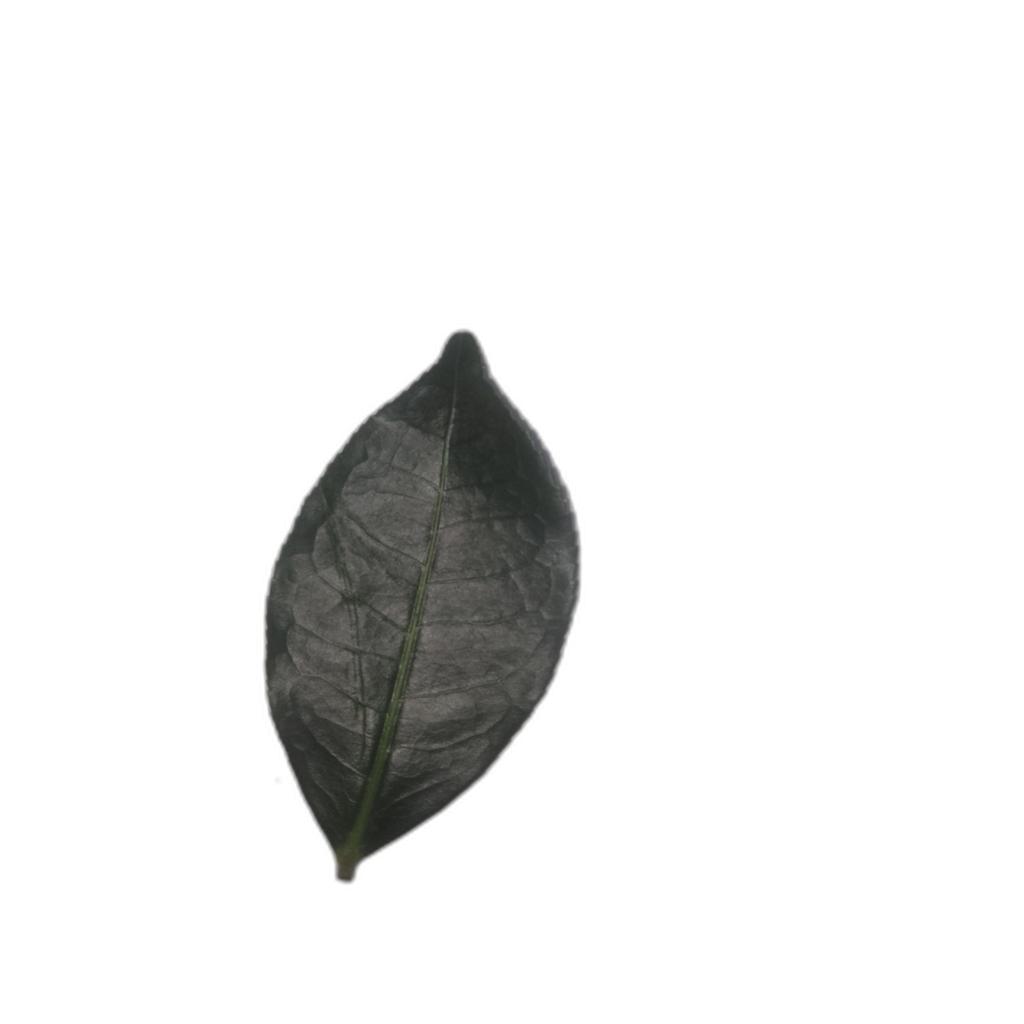
Label: Healthy